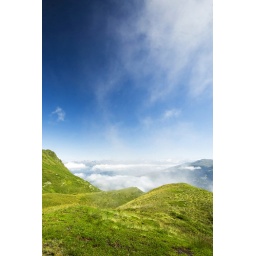
While hiking on swiss alps.. mesmerizing hill curves with clouds beneath your feat